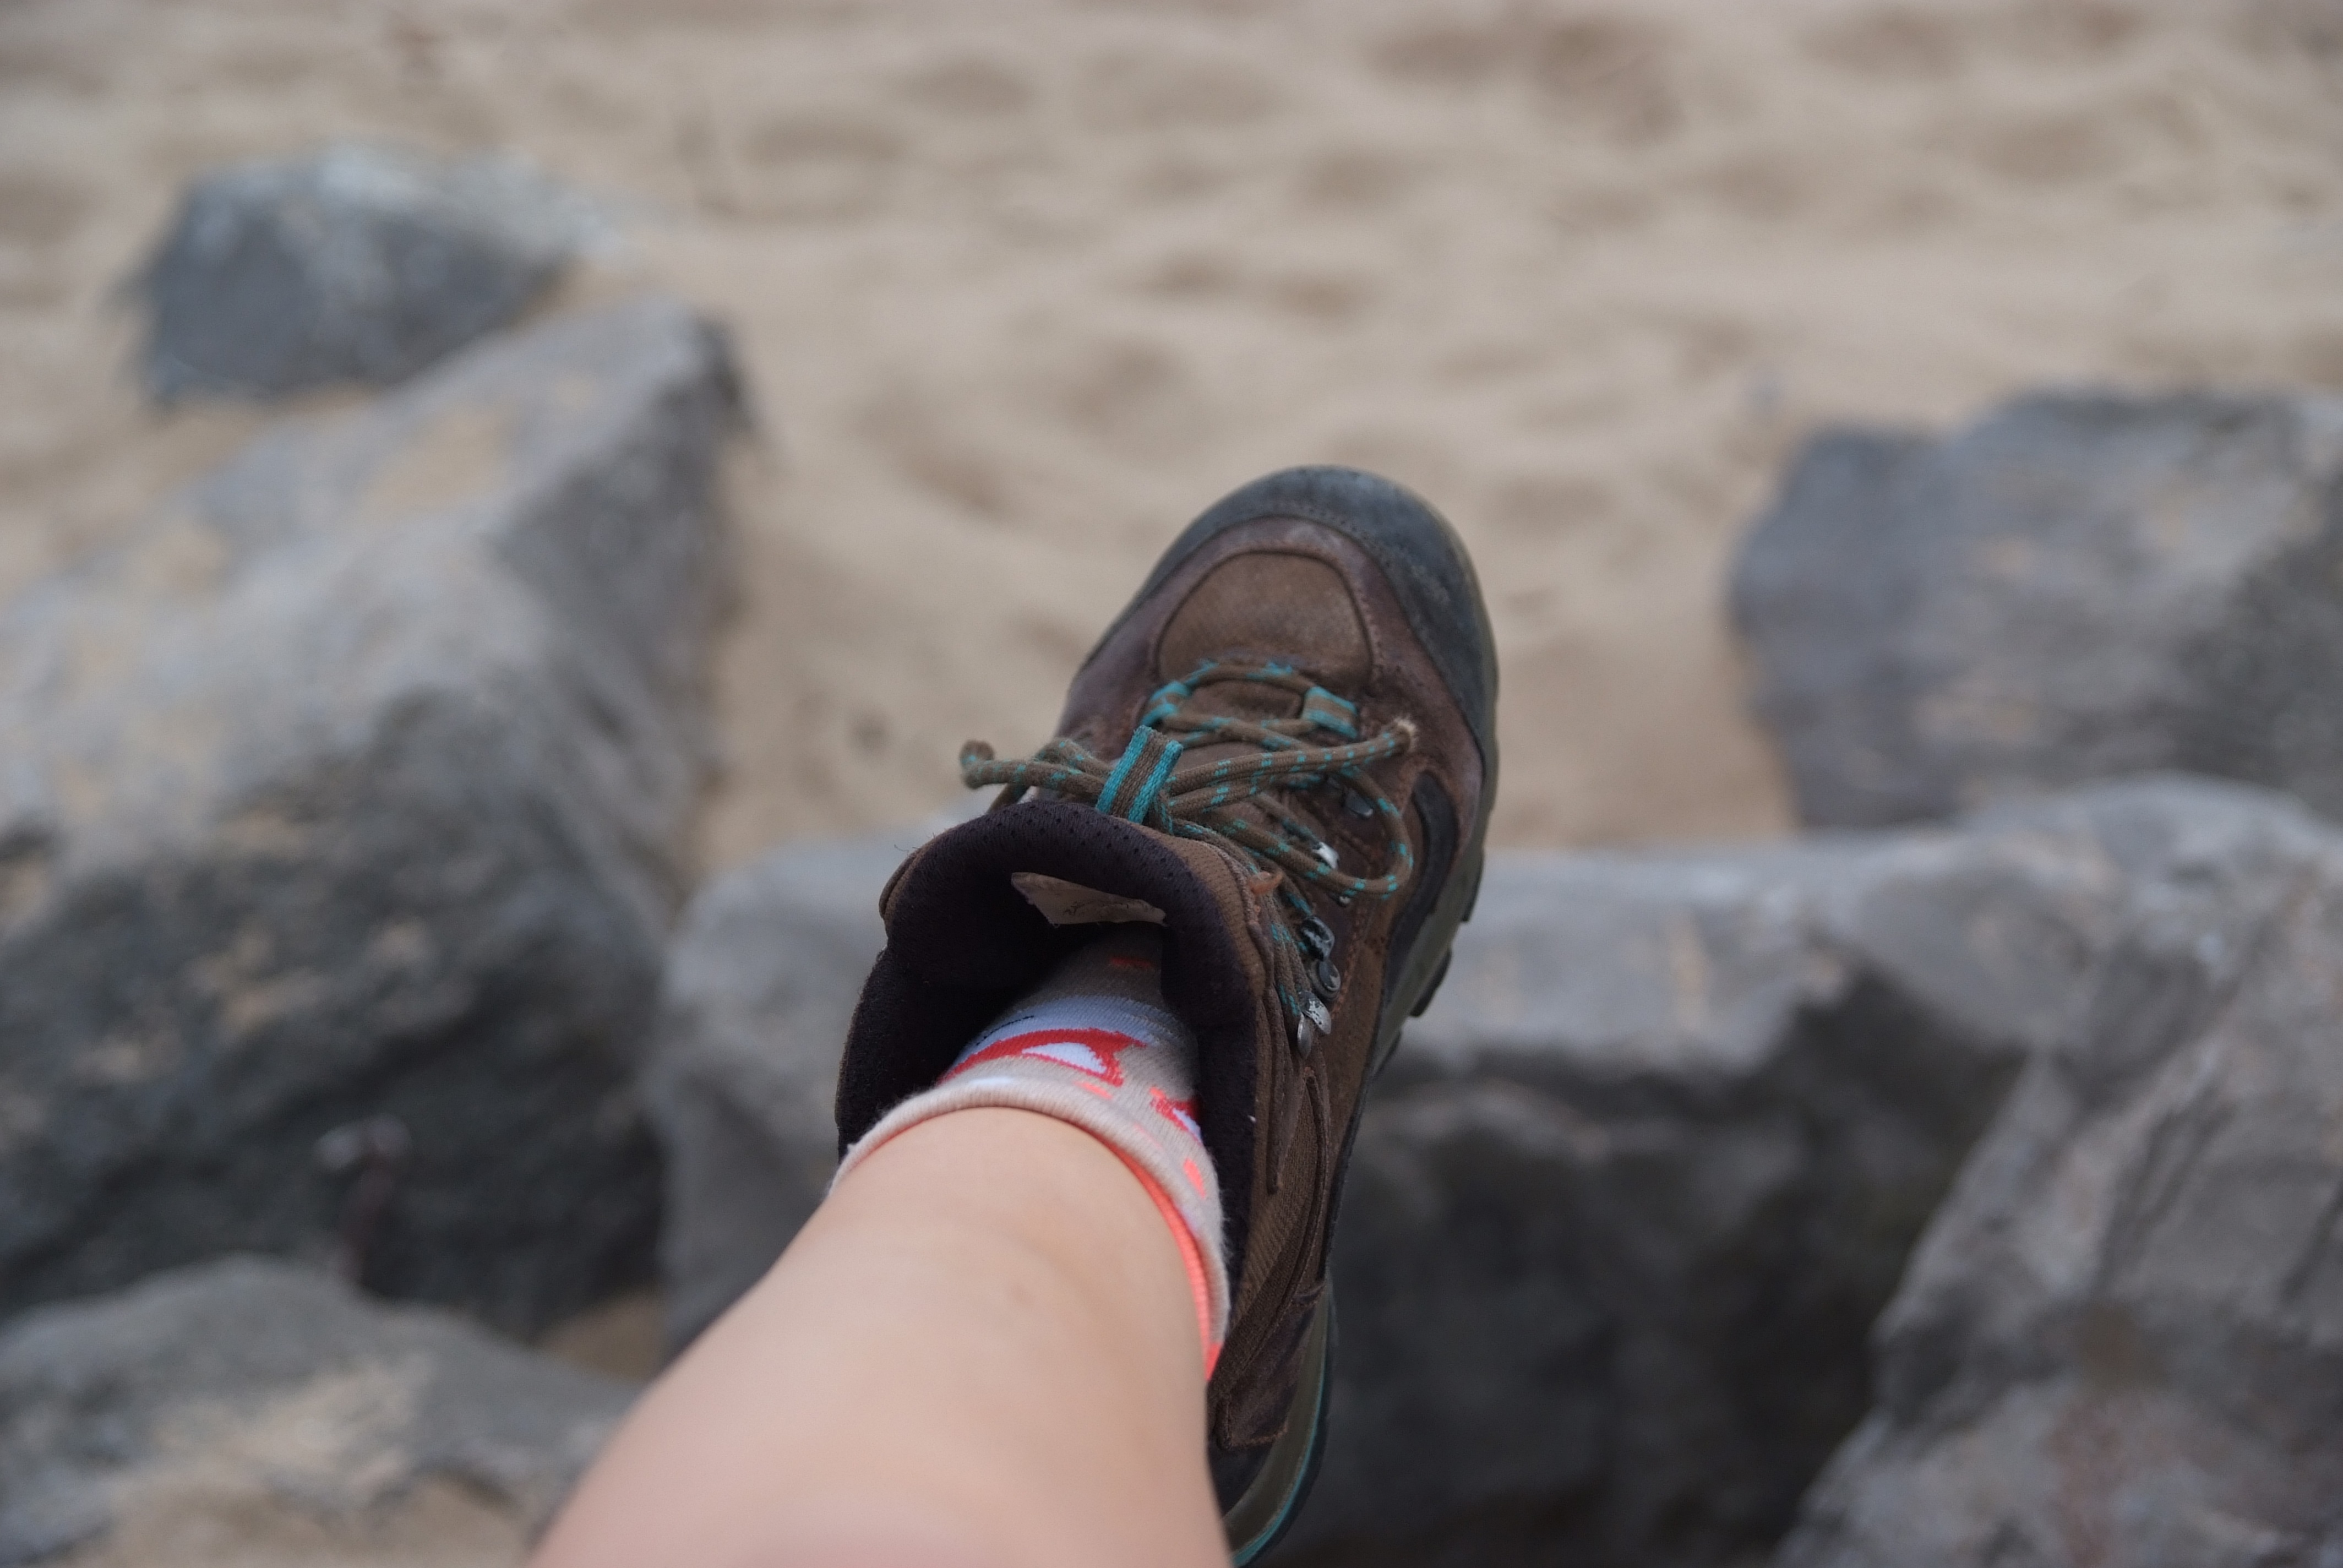
beach, sea, water, sand, rock, wave, adventure, boot, leg, foot, material, sock